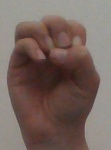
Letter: ha